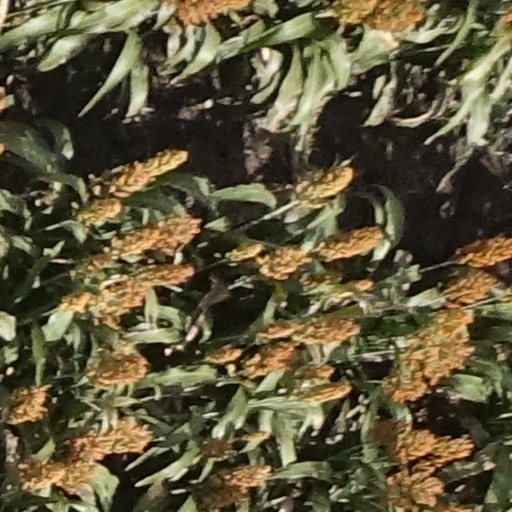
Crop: sorghum